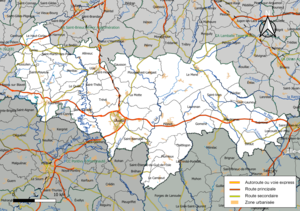
Carte géographique de la Communauté de communes Loudéac Communauté - Bretagne Centre, département des Côtes-d'Armor, France. Composition au 1er janvier 2019.
Loudéac Communauté − Bretagne Centre est une communauté de communes française, créée au 1ᵉʳ janvier 2017 et située dans le département des Côtes-d'Armor et la région Bretagne.